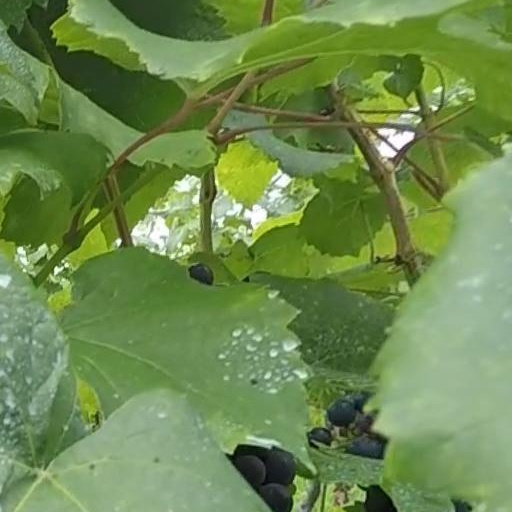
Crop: grape